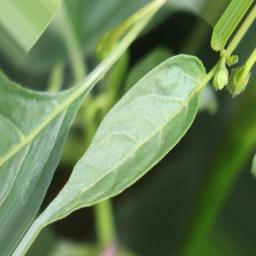
Label: mites_and_trips